Habitable zone for complex life

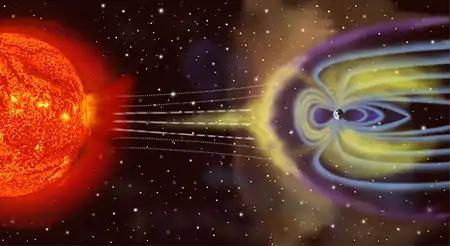
Natural shielding against space weather and solar wind, such as the magnetosphere depicted in this artistic rendition, is required for planets to sustain life for prolonged periods.

A Habitable Zone for Complex Life (HZCL) is a range of distances from a star suitable for complex aerobic life. Different types of limitations preventing complex life give rise to different zones. Conventional habitable zones are based on compatibility with water. Most zones start at a distance from the host star and then end at a distance farther from the star. A planet would need to orbit inside the boundaries of this zone. With multiple zonal constraints, the zones would need to overlap for the planet to support complex life. The requirements for bacterial life produce much larger zones than those for complex life, which requires a very narrow zone.